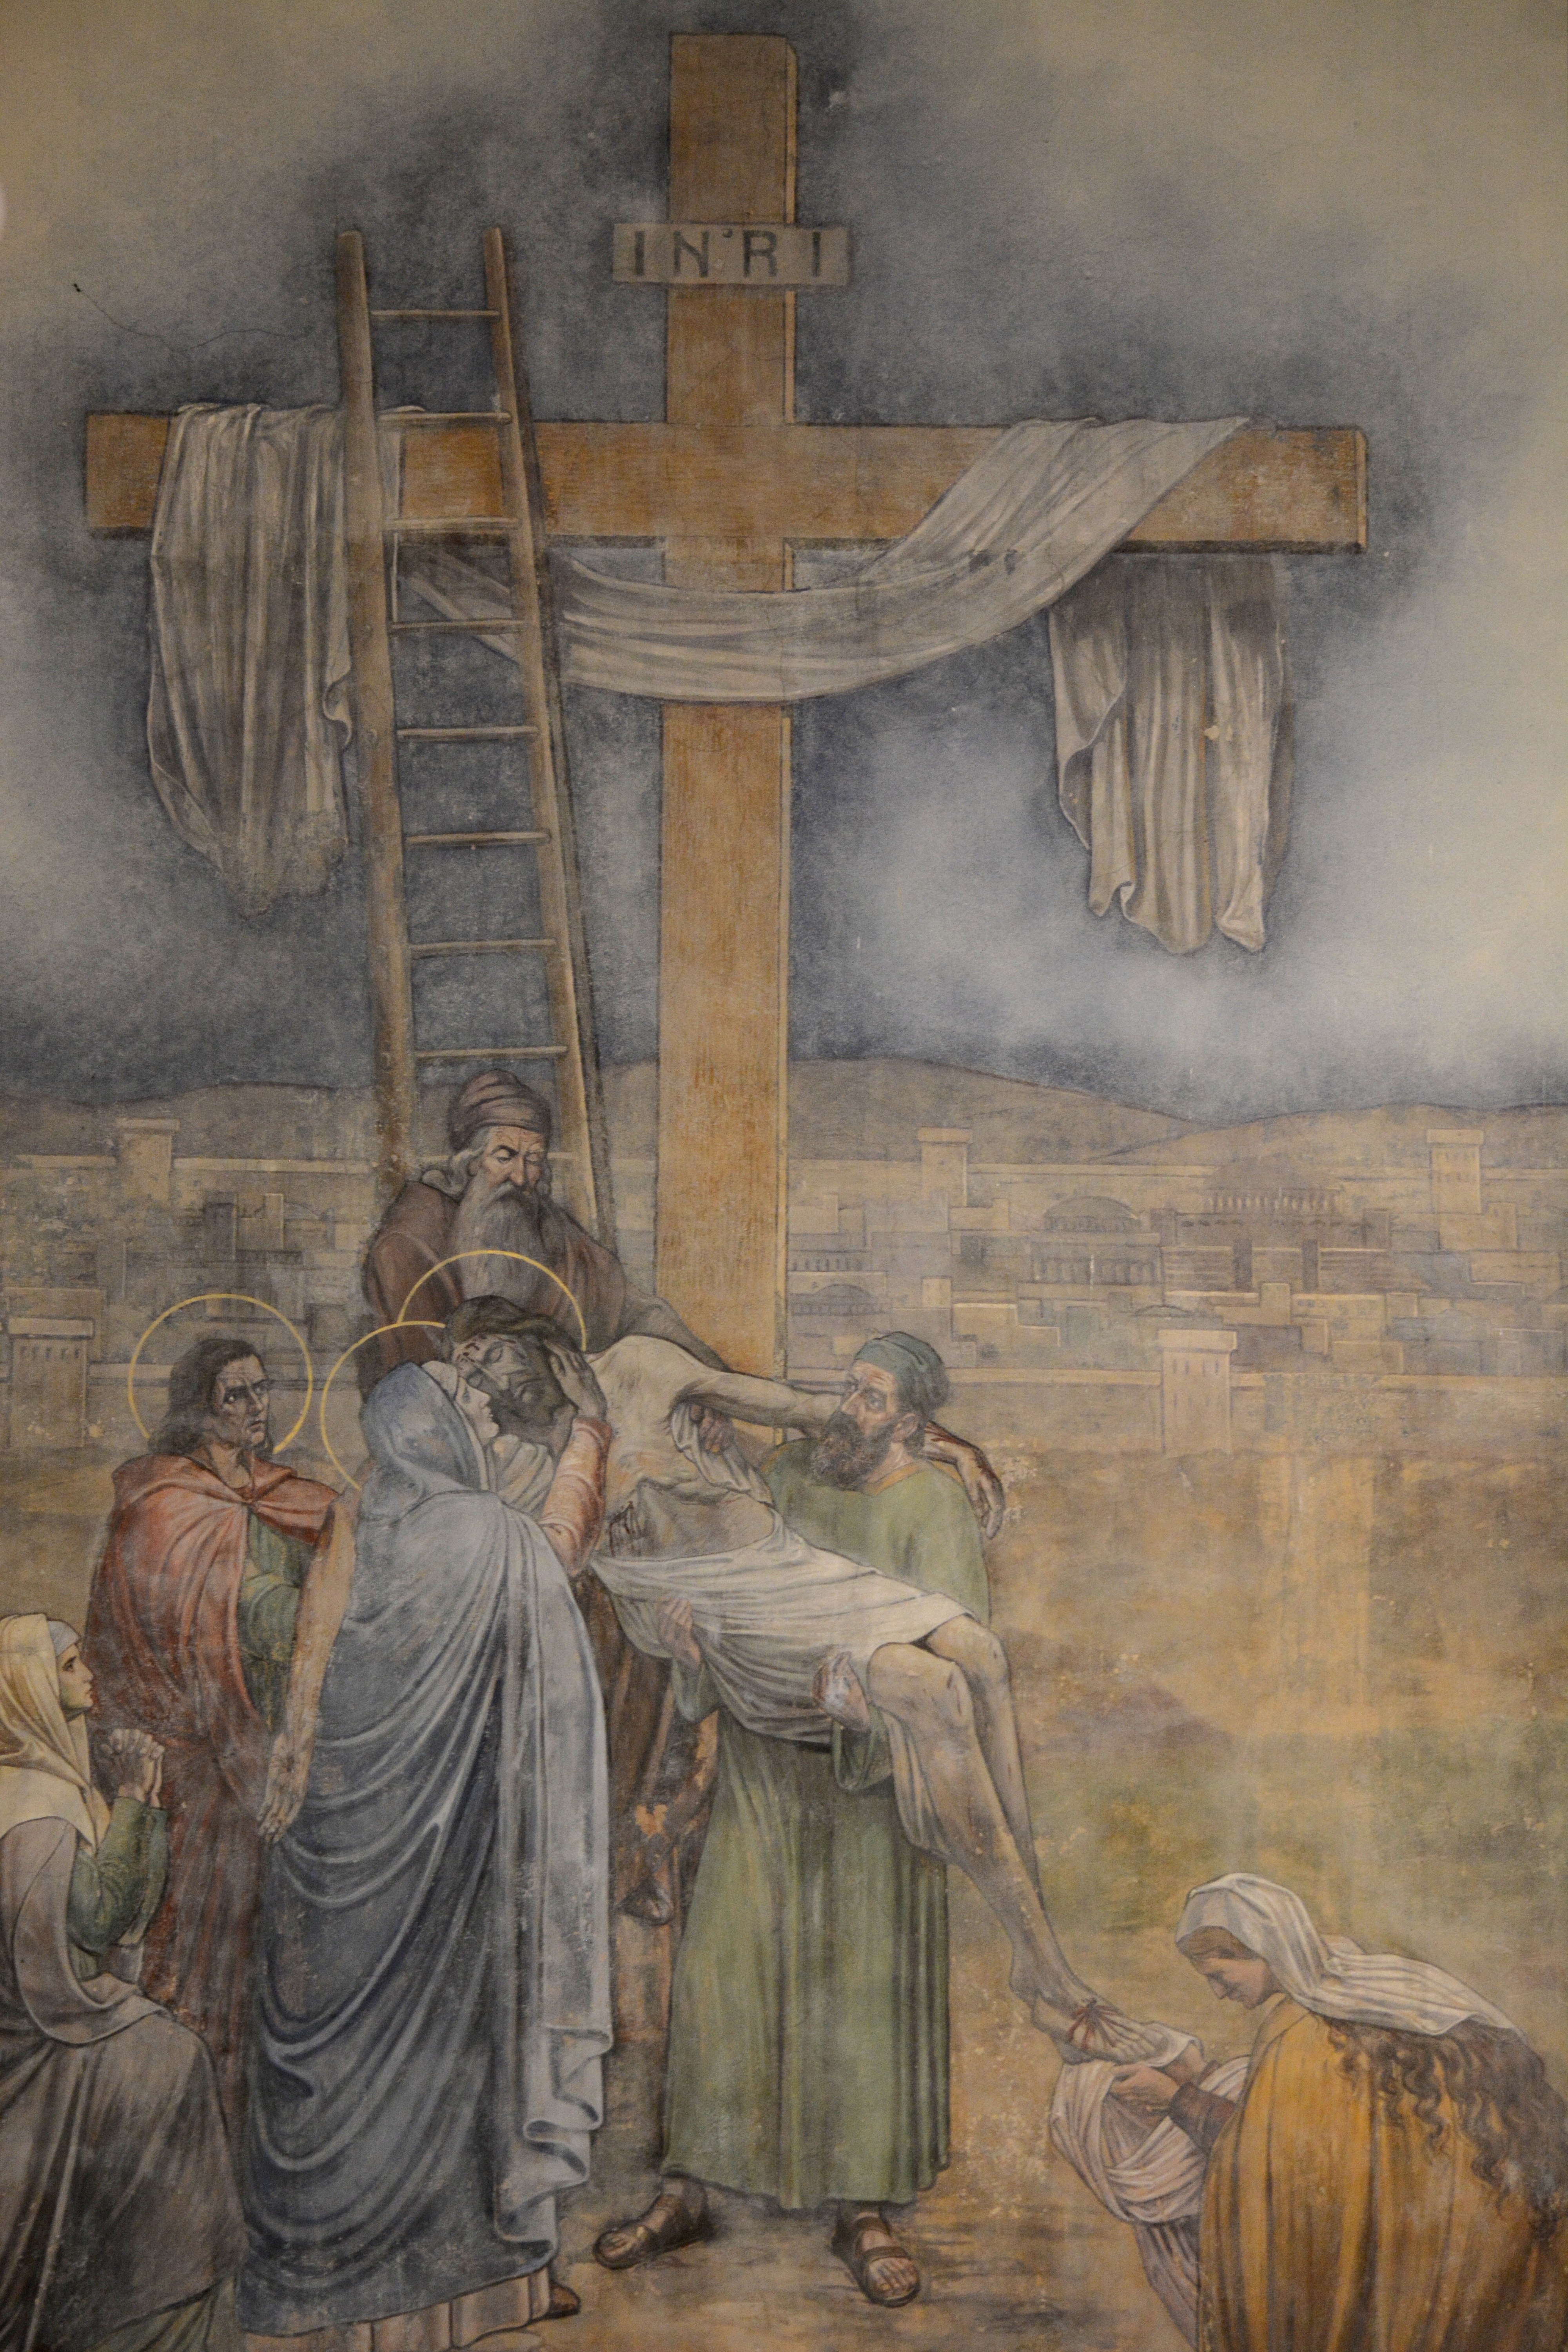
wood, painting, christ, art, temple, altar, faith, maria, jesus, christianity, middle ages, crucifix, mythology, calvary, acceptance, ancient history